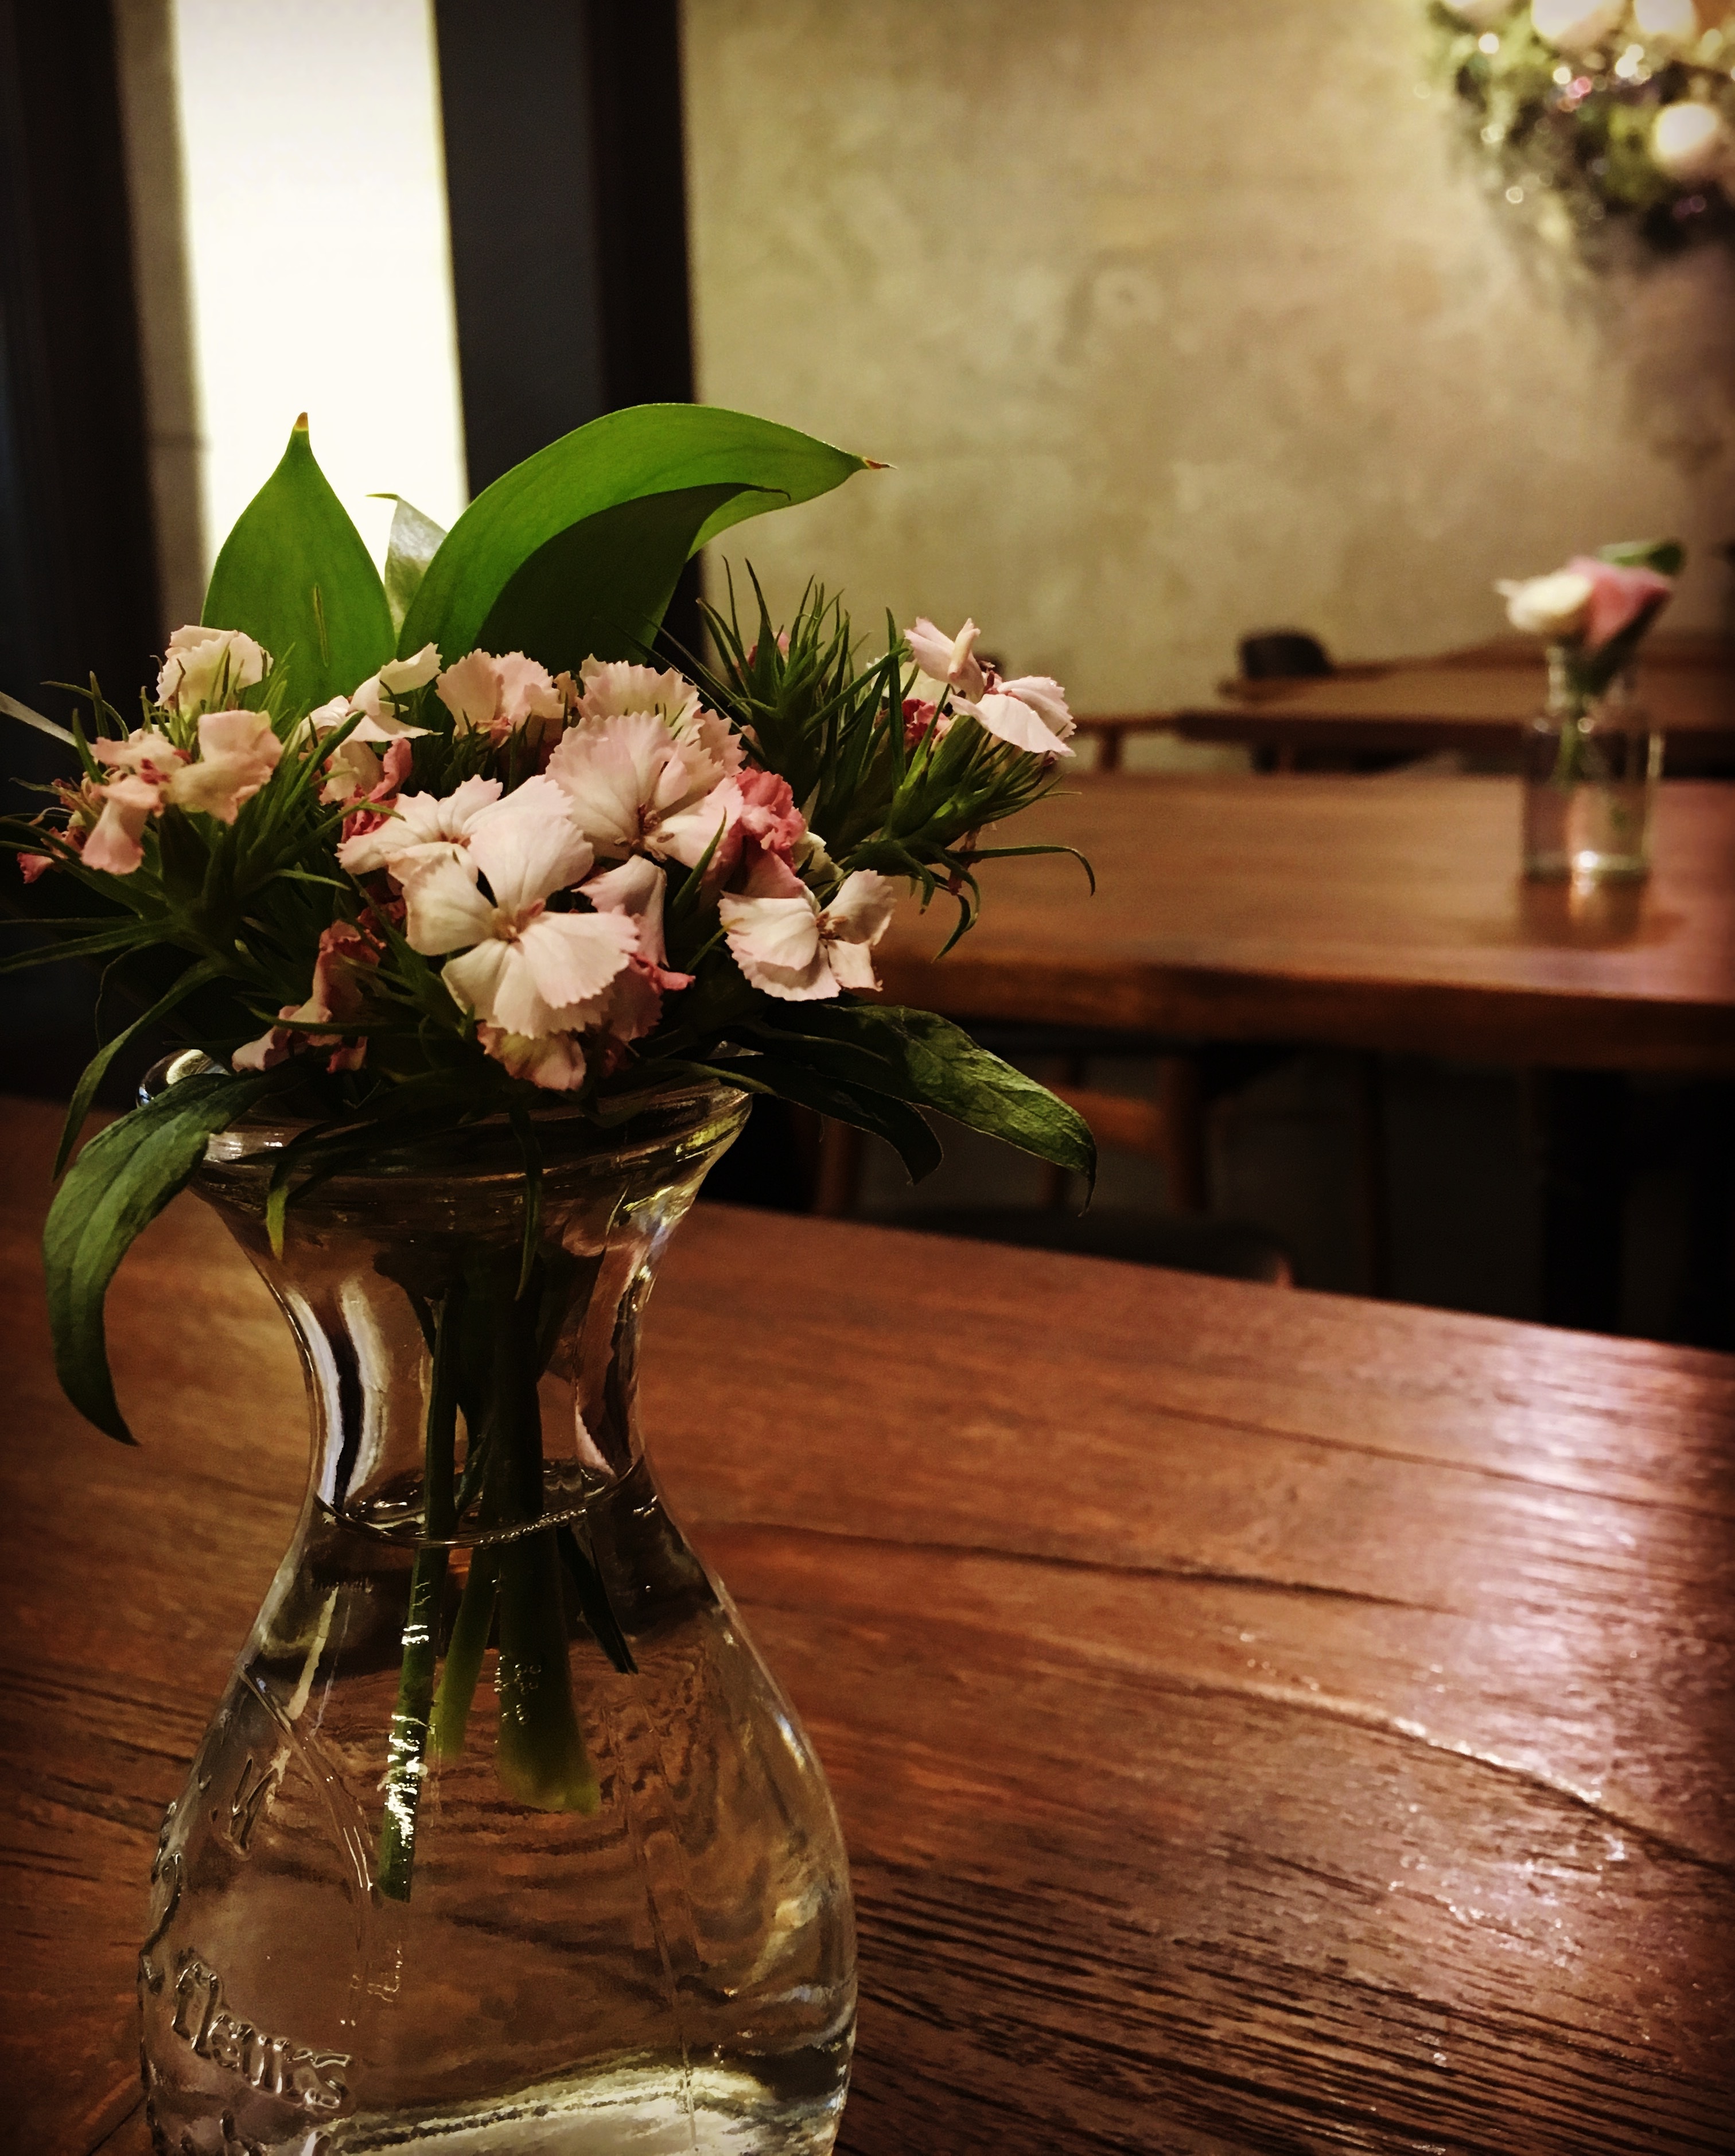
cafe, plant, flower, spring, bride, still life, painting, ceremony, art, floristry, flower bouquet, floral design, centrepiece, flower arranging, a small bottle, flower design table